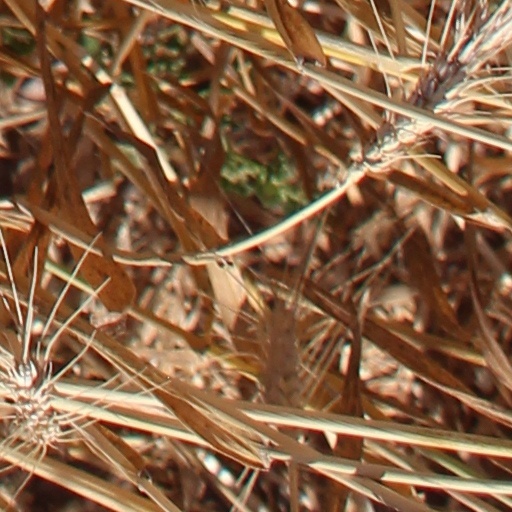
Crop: wheat